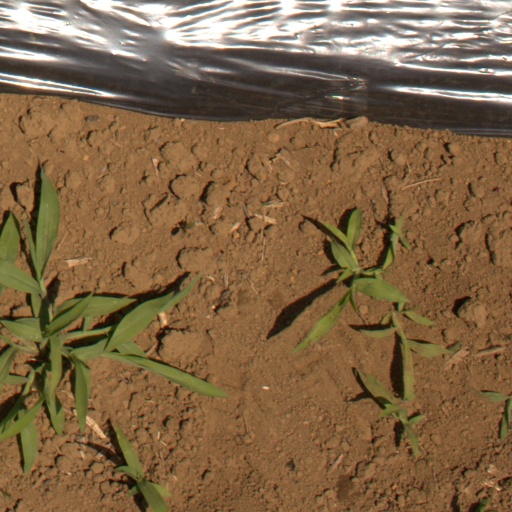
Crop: Jerusalem artichoke